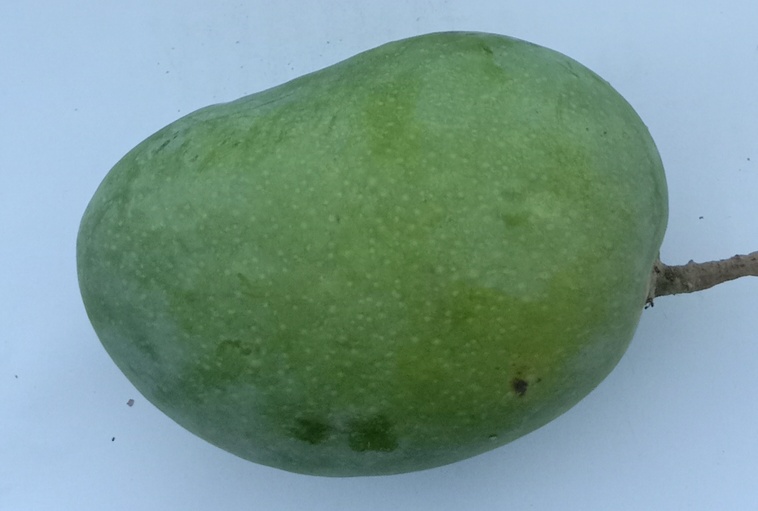
Mango variety: Chaunsa (Summer Bahisht)